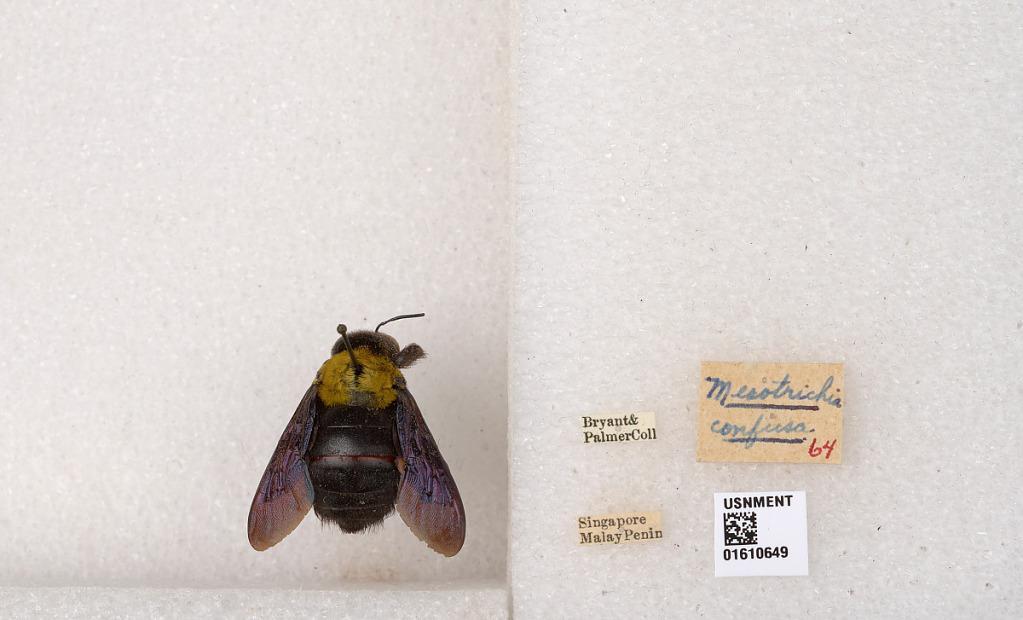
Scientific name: Xylocopa (Koptortosoma) aestuans (Linnaeus)
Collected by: Bryant & Palmer
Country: Singapore
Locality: Malay Peninsula
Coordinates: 1.3667, 103.8